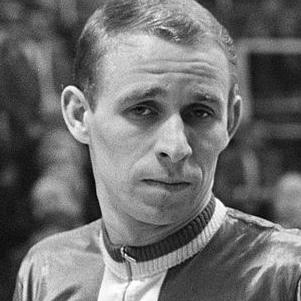
Age: 24